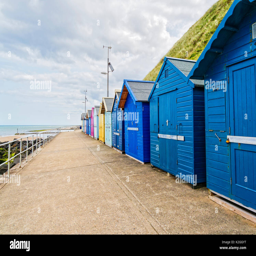
on english civil parish sea front a row of beach huts , under an overcast sky